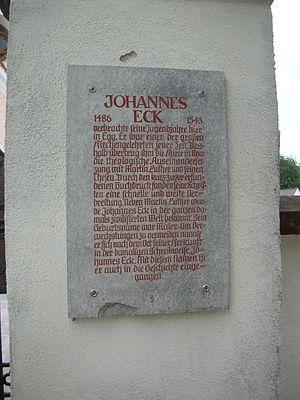
Johann Maier von Eck, né Johann Maier le 13 novembre 1486 à Eck, près de Memmingen à environ 70 km au sud d'Augsbourg en Souabe et mort le 13 février 1543 à Ingolstadt, est un théologien du XVIᵉ siècle, contradicteur de Martin Luther et défenseur du catholicisme durant les débuts de la Réforme protestante.